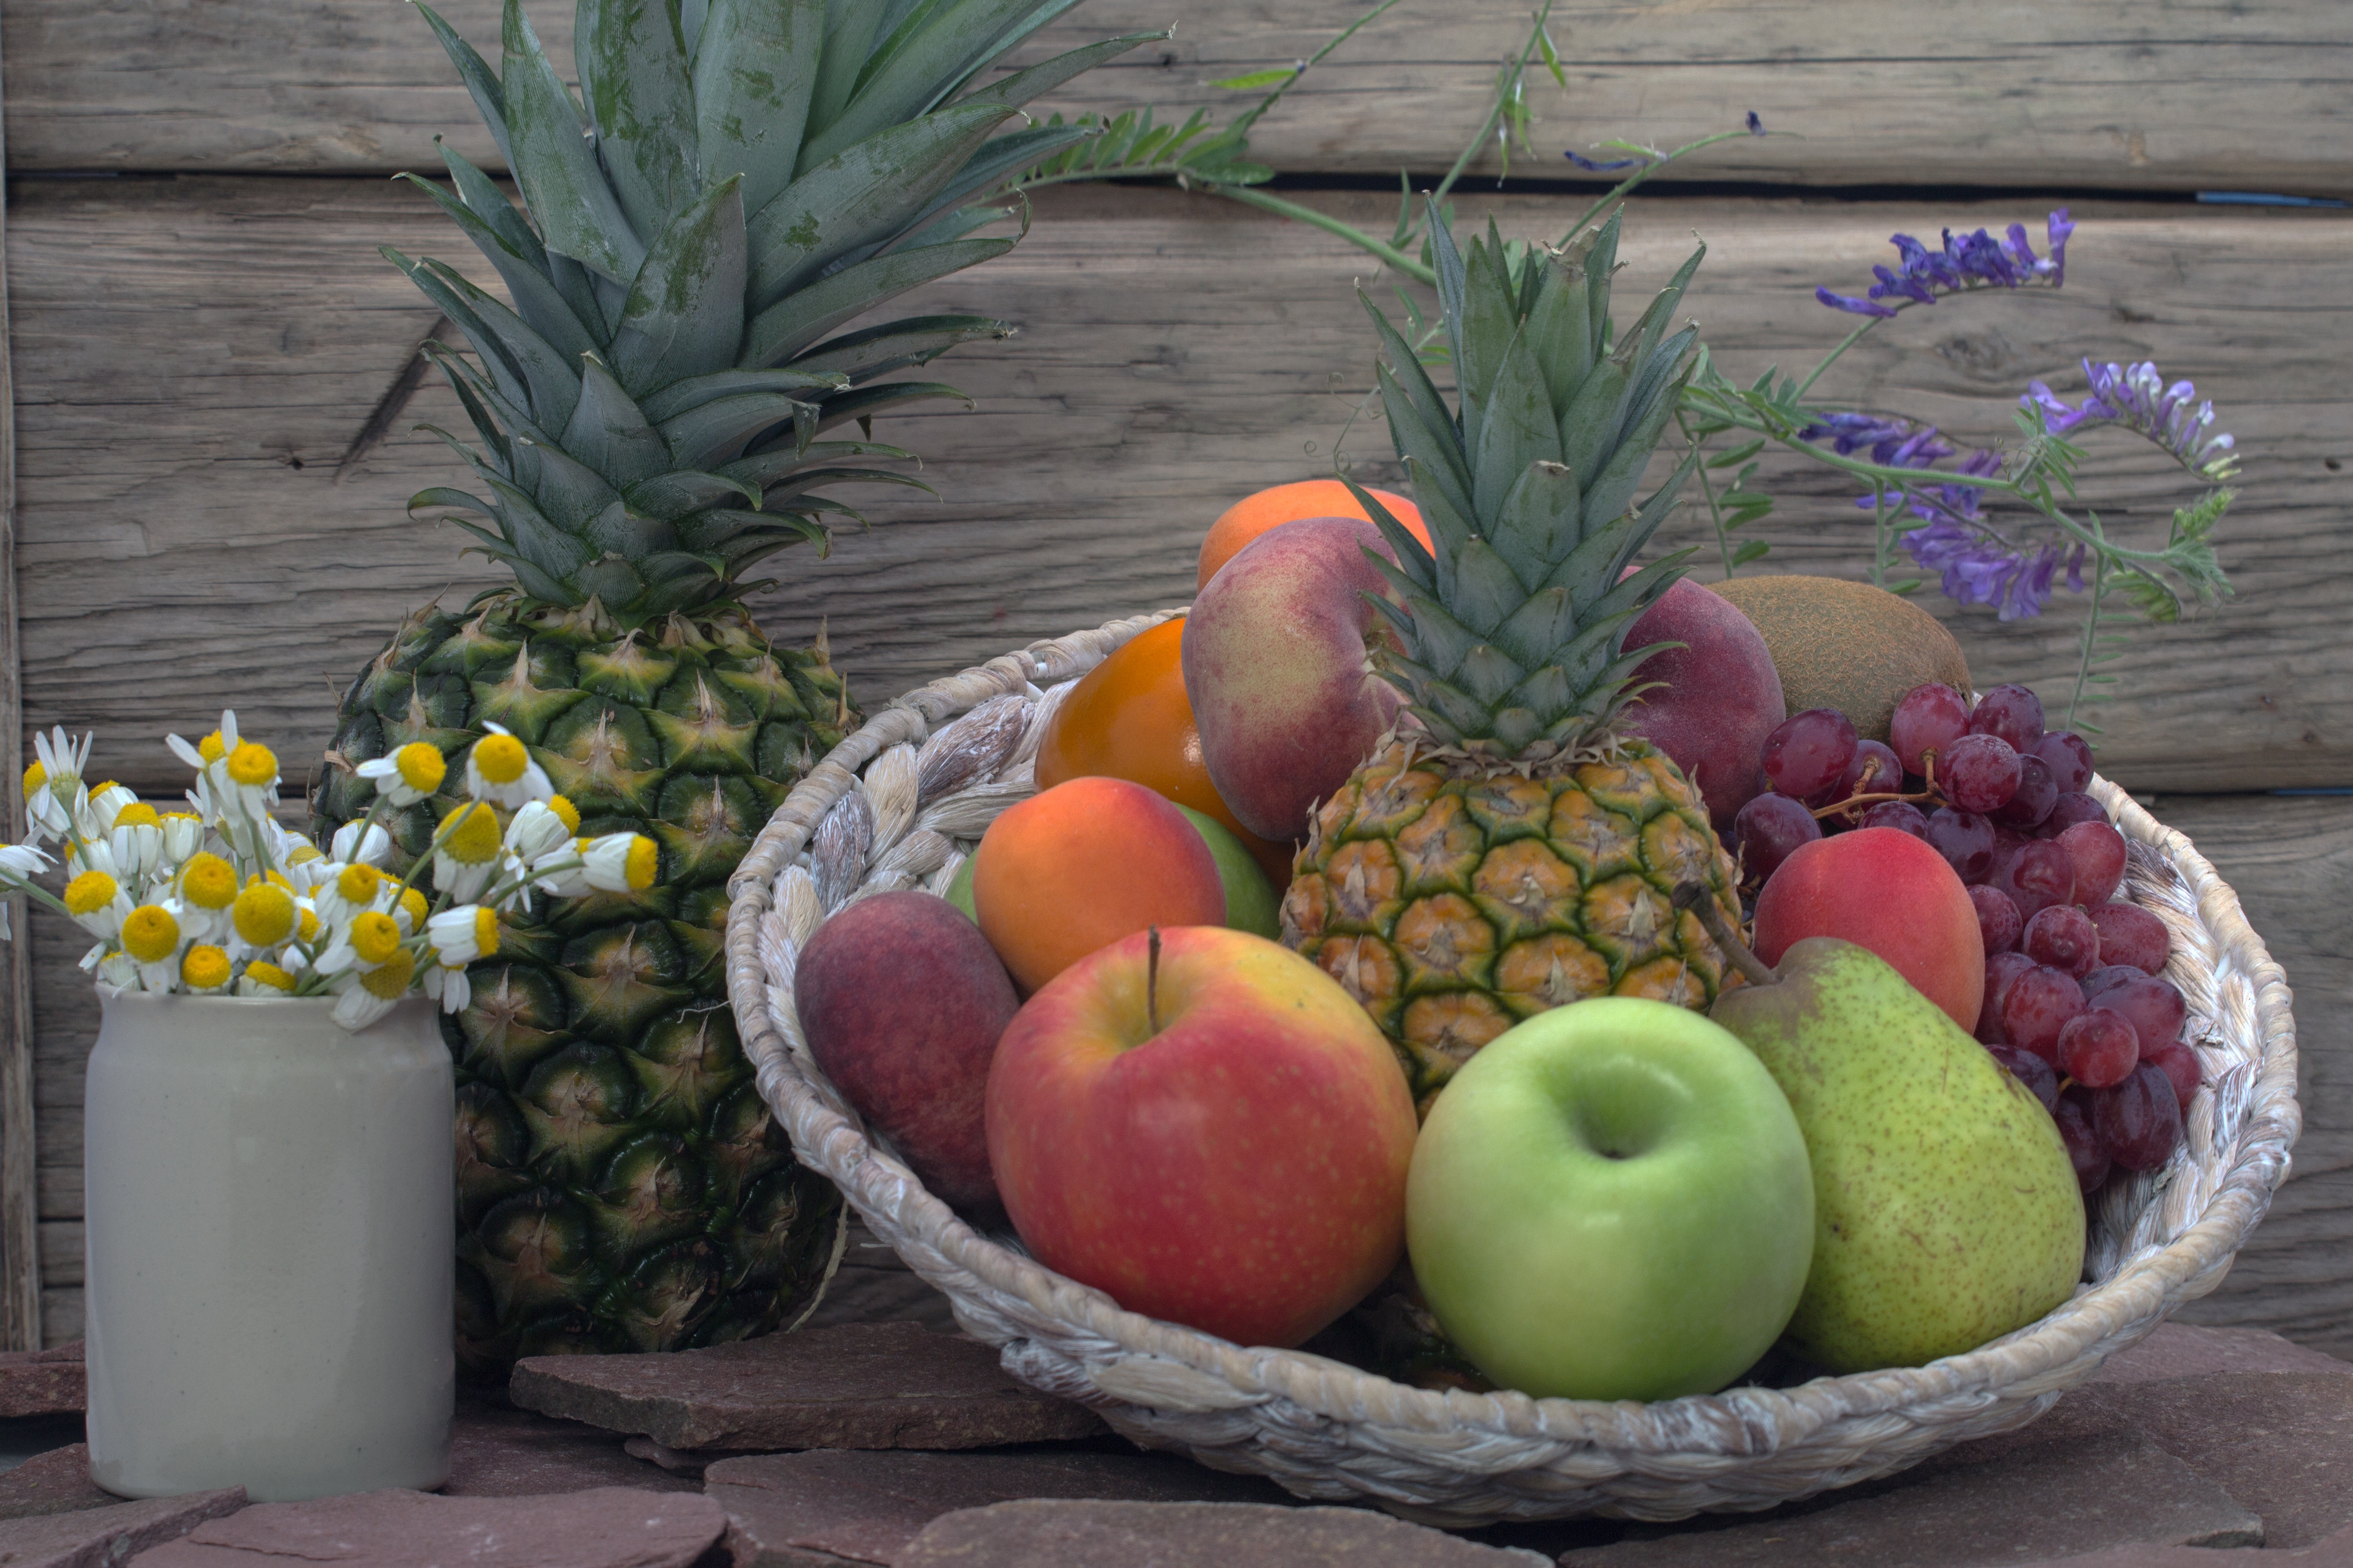
plant, fruit, flower, food, green, produce, garden, basket, still life, pineapple, painting, flowers, apricots, flowering plant, land plant